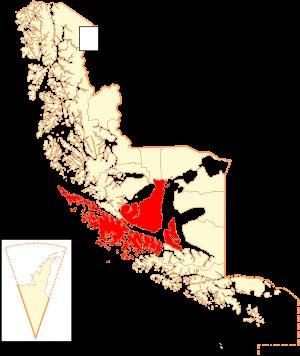
Punta Arenas est une ville et commune du Chili dans le détroit de Magellan. Capitale de la région de Magallanes et de l'Antarctique chilien, elle est située dans la péninsule de Brunswick. Elle a été fondée le 18 décembre 1848.